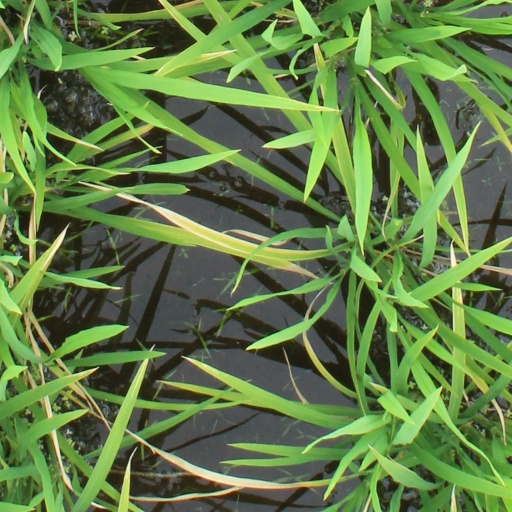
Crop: rice